Scream (band)

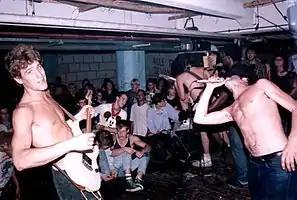
Scream (1986)

Scream was formed in Northern Virginia in 1981 by singer Pete Stahl, his brother Franz Stahl on guitar, bassist Skeeter Thompson, and Kent Stax, who replaced original drummer Steve Atton shortly after the band formed. Scream emerged at the tail end of the first wave of Washington, D.C., hardcore and would go on to outlast many of their fellow bands from D.C.'s early hardcore punk scene. Along with bands such as Minor Threat and Government Issue, Scream merged the attributes of the movement, including fast tempos, sociopolitical lyrics, deliberately unpretentious attitude, and a shunning of commercialism.